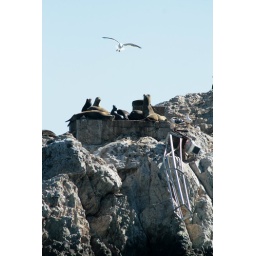
A seagull searches for a place to land near the ruined lighthouse and sea lions on San Pedro Island